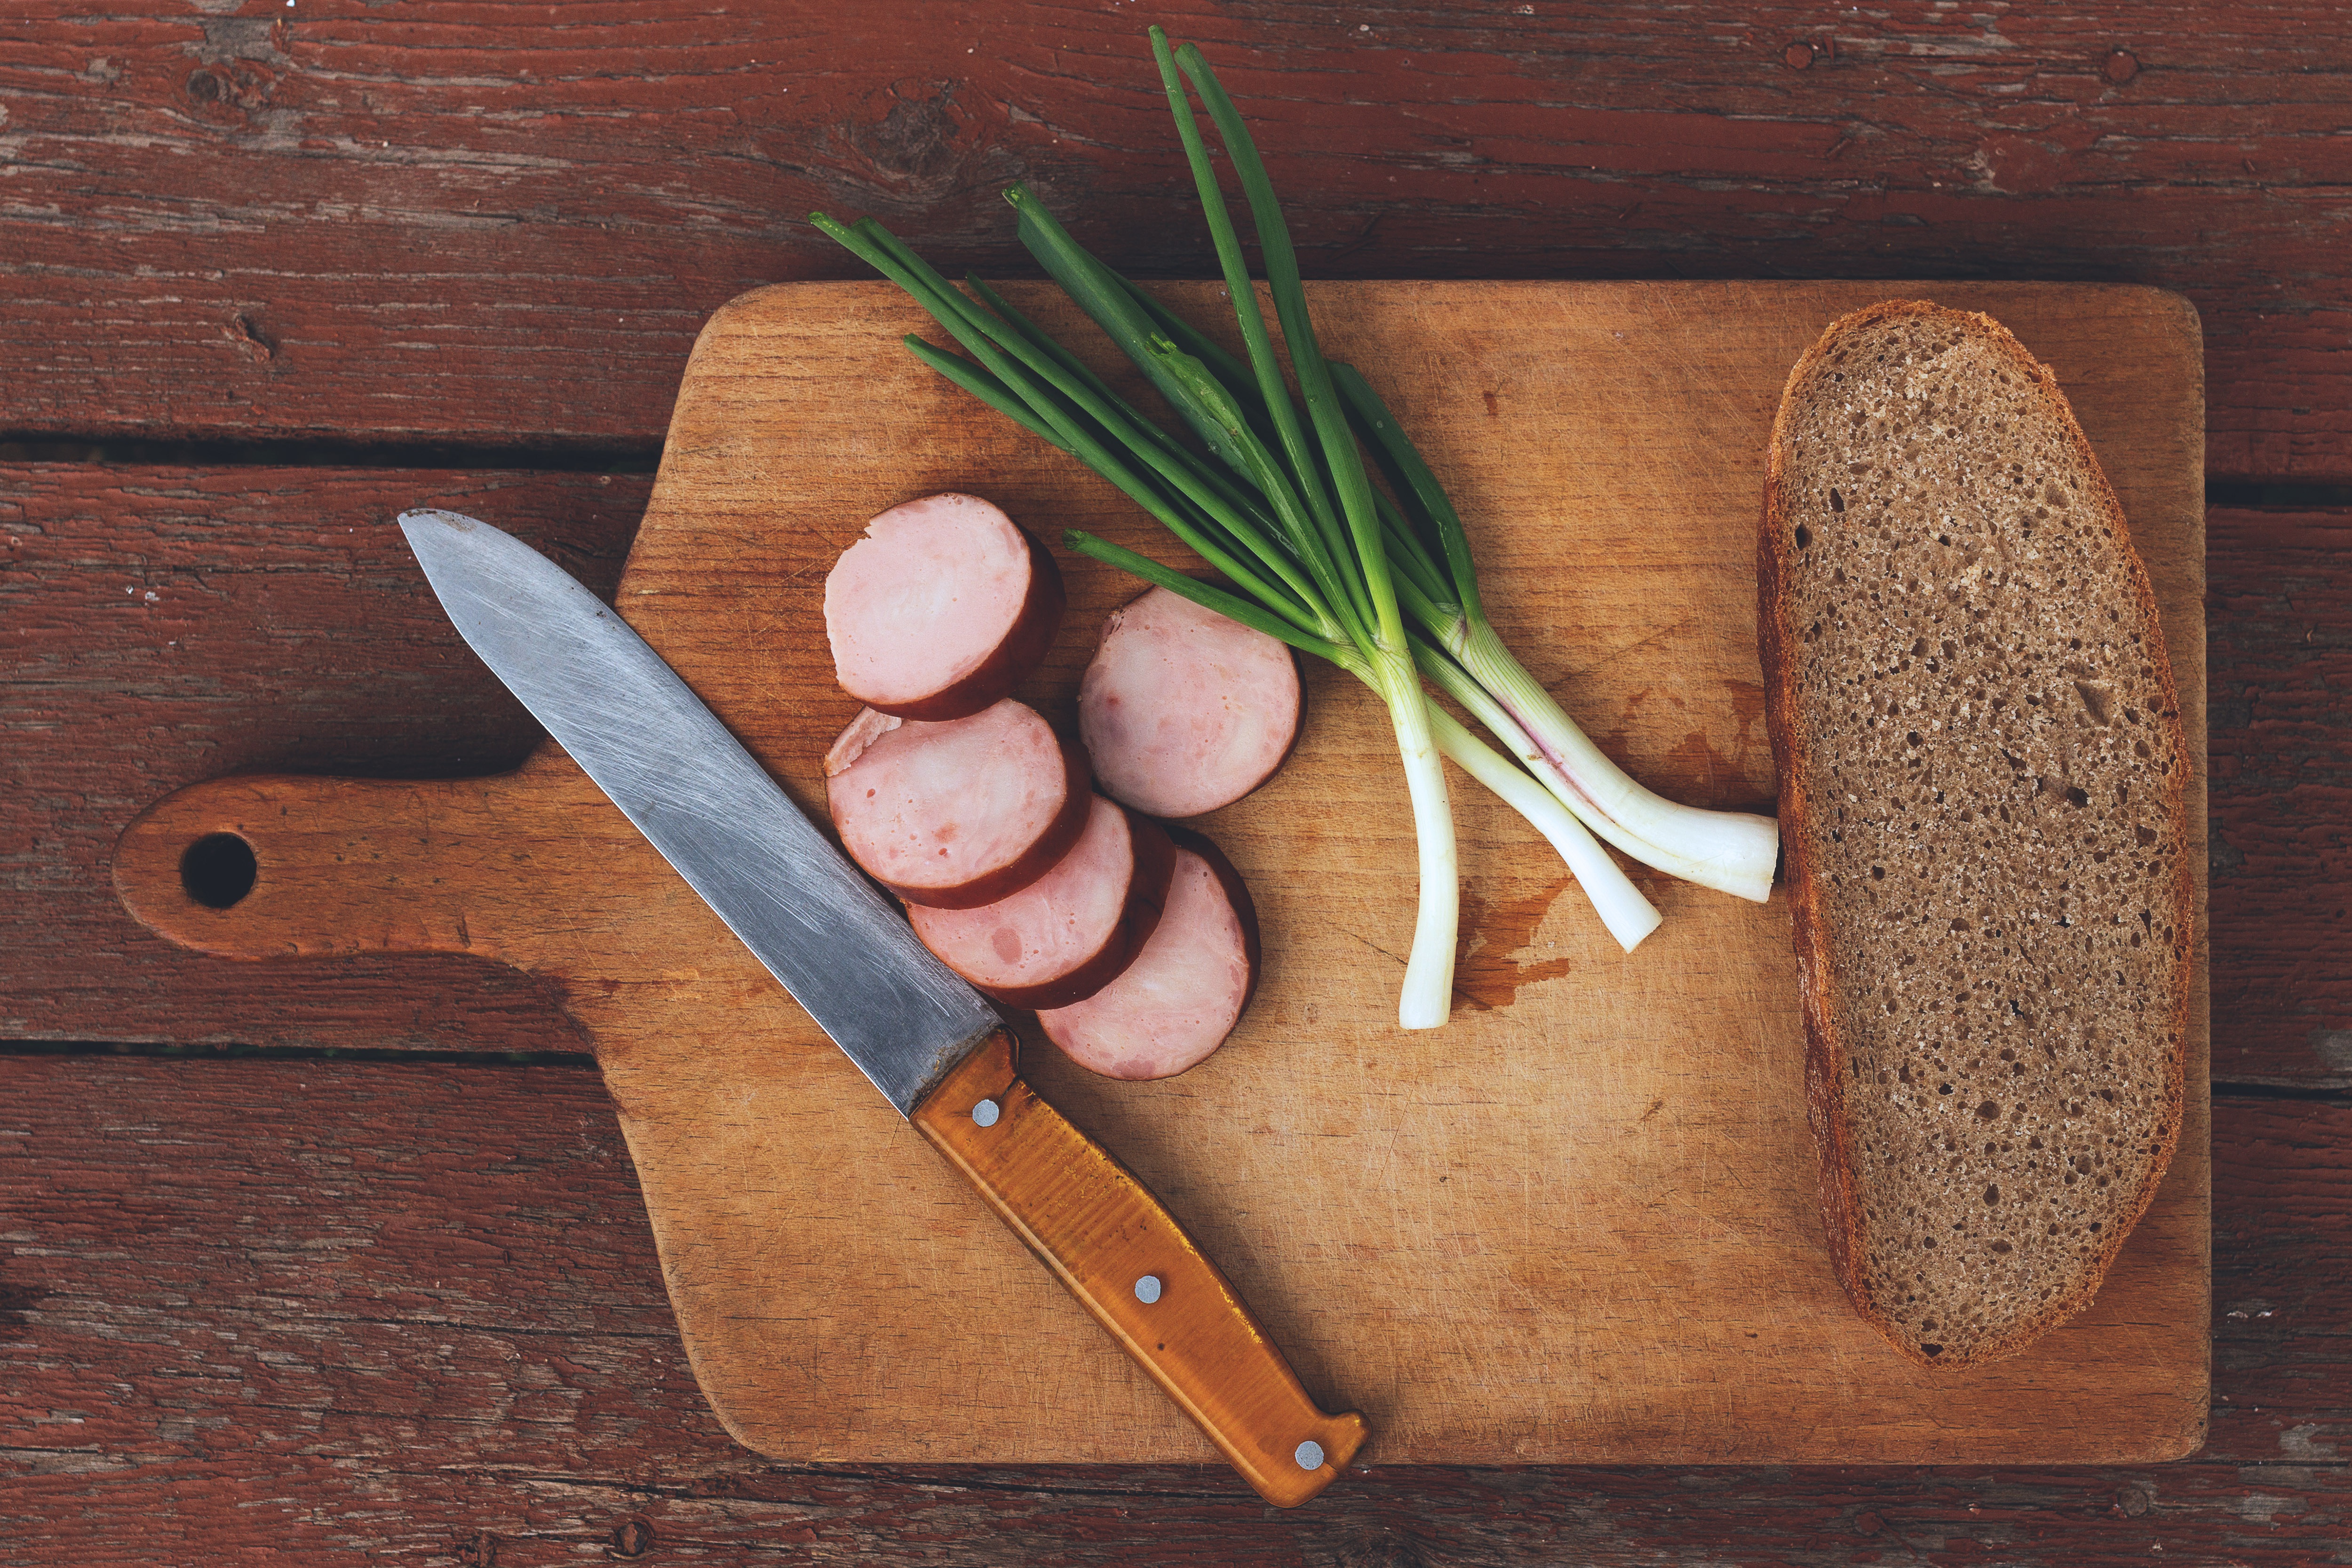
food, cutting board, shallot, cuisine, wood, still life photography, dish, vegetable, ingredient, rosemary, herb